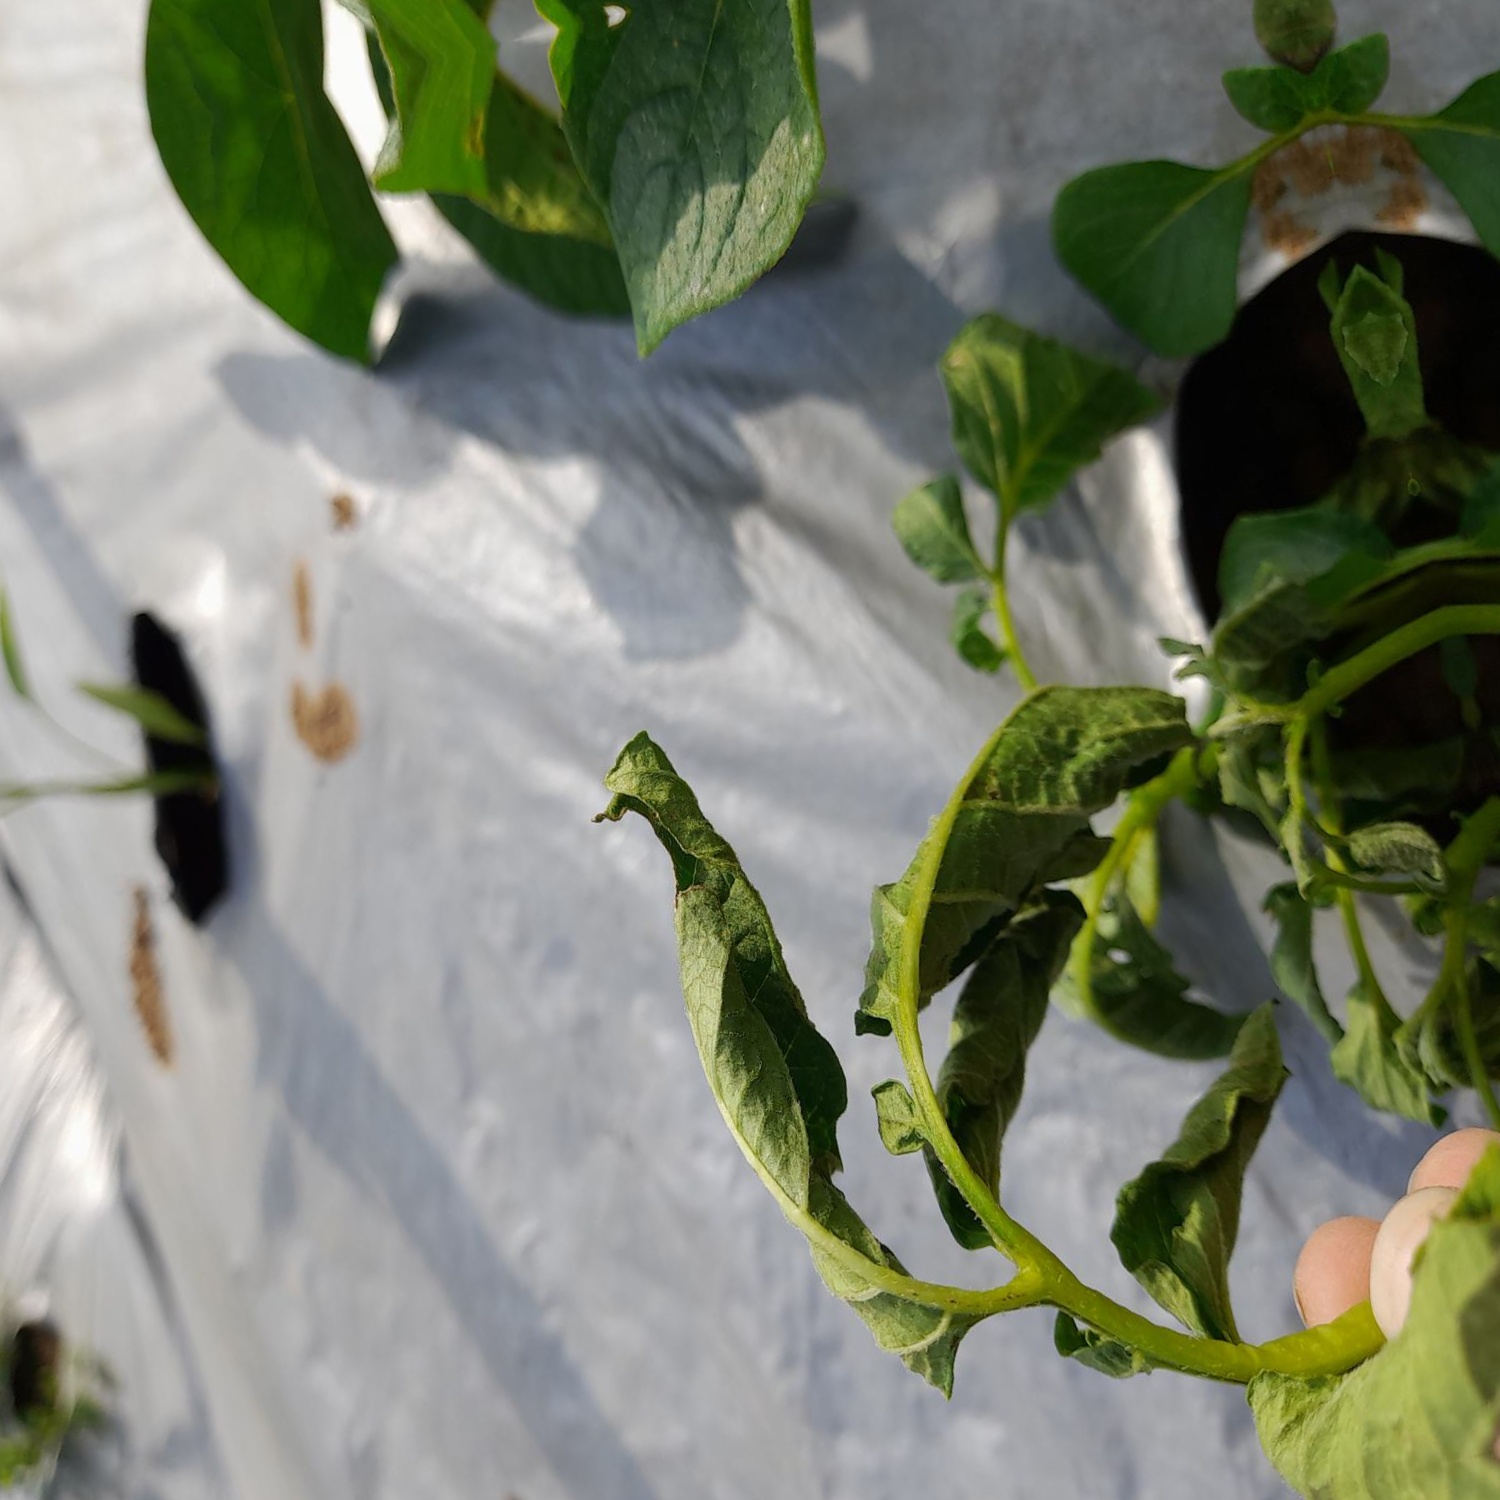
Etiqueta: Pudricion_Parda